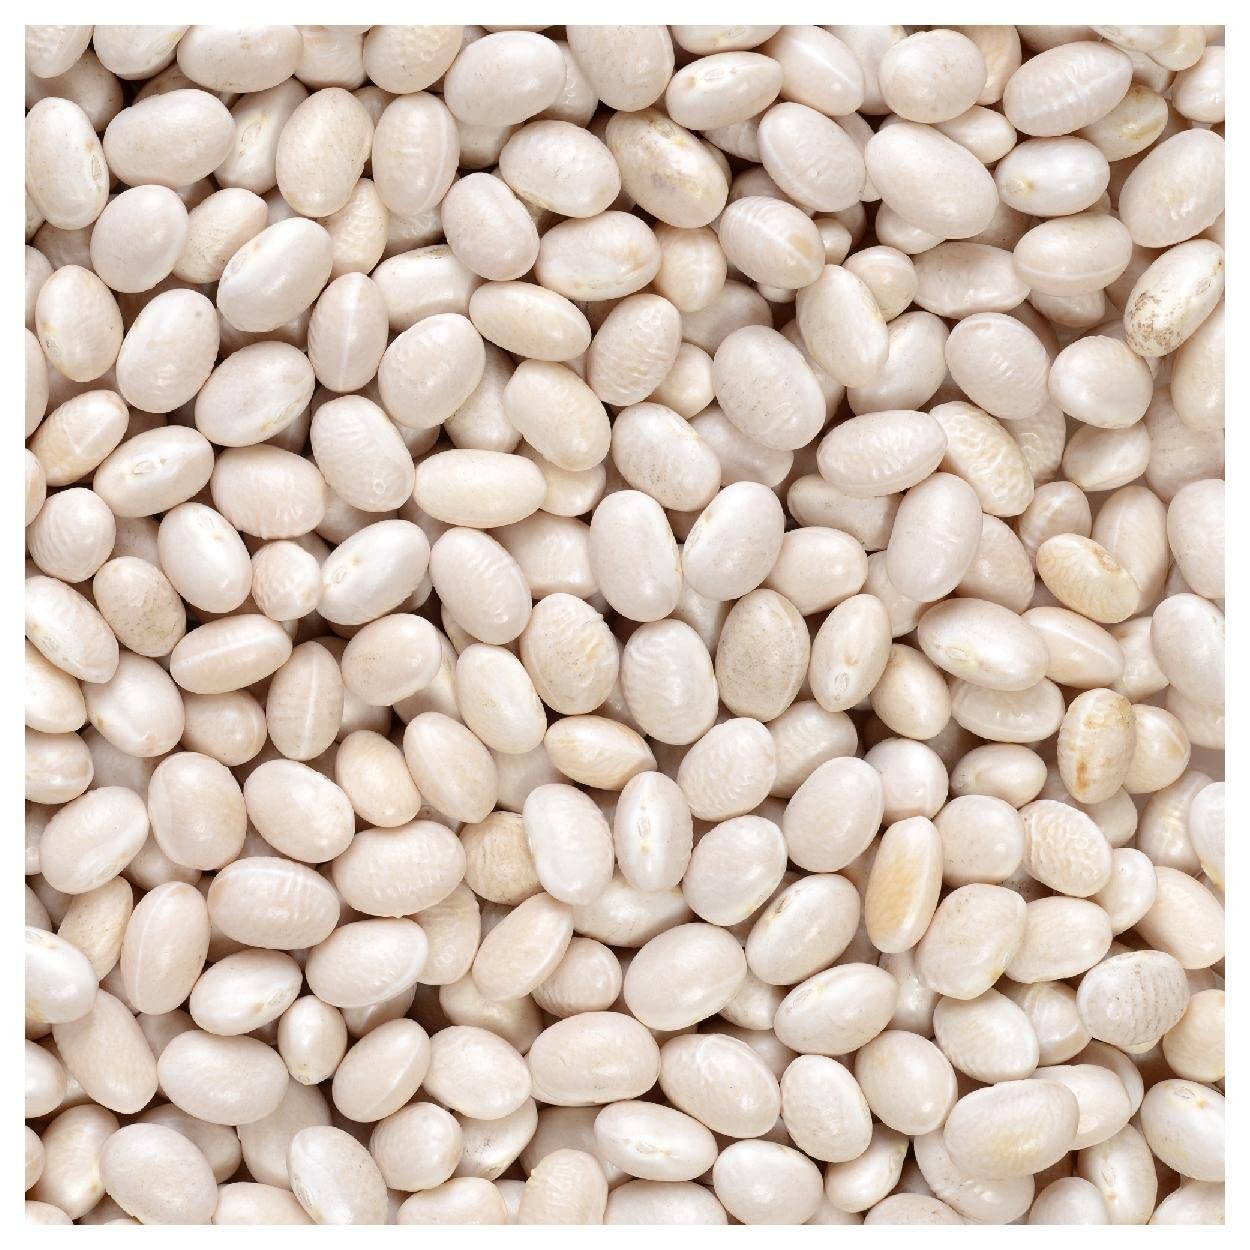
Item Name: Everwilde Farms - 1 Lb Navy Dry Bean Seeds - Gold Vault
Bullet Point 1: First Quality Non-GMO Dry Bean Seeds – Current Lab Test Data Shown on Packet
Bullet Point 2: Exclusive Gold Vault Packaging – Provides 3X Longer Storage than Paper or Plastic with Triple Layer Mylar Gold Foil.
Bullet Point 3: Resealable/Reusable Zipper Bag – Perfect for Storing Excess Seeds
Bullet Point 4: Bulk Seed is Excellent for Immediate Planting or for Long Term Storage as an Emergency Seed Vault
Bullet Point 5: Detailed Planting Instructions on Back – Online Info also available via QR Code
Product Description: These small white dry navy beans make great soup beans and don't get mushy when cooked! The robust, bush-type plants grow up to 18 inches tall and produce profusely. It takes approximately 90 days to grow to maturity.
Value: 1.0
Unit: Count

Price: 13.2